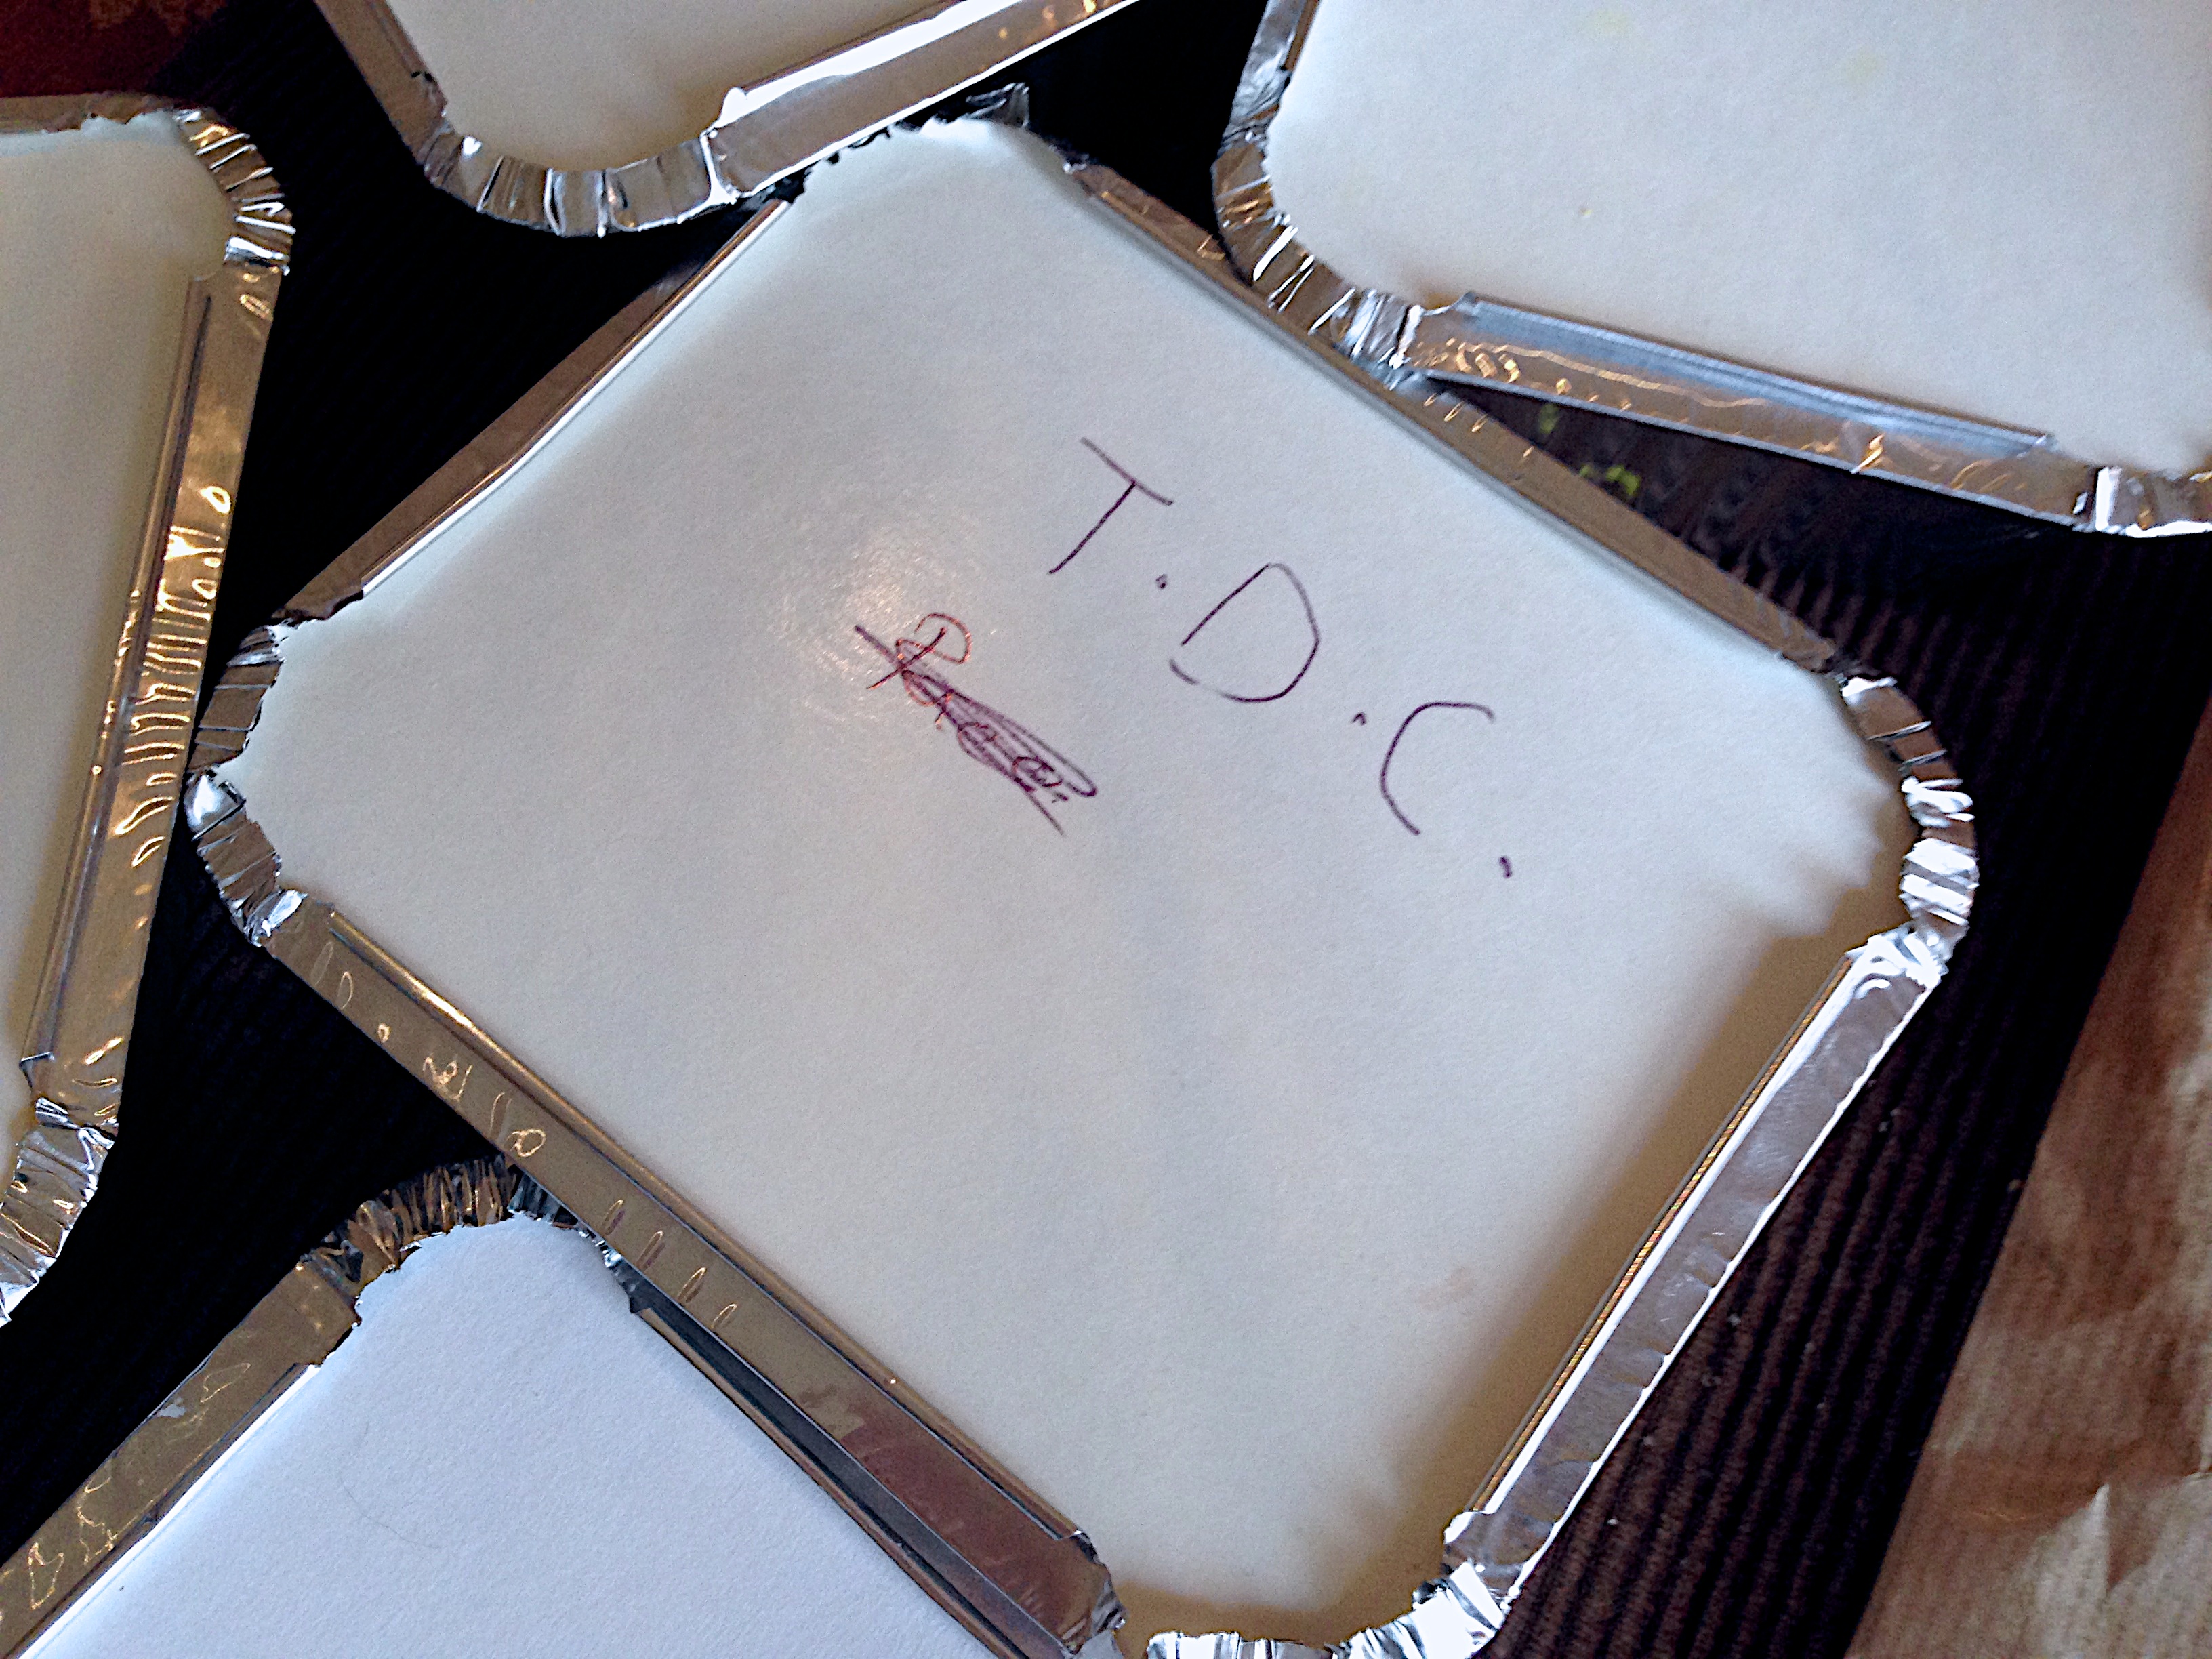
leather, shape